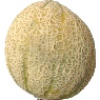
Label: Cantaloupe 2